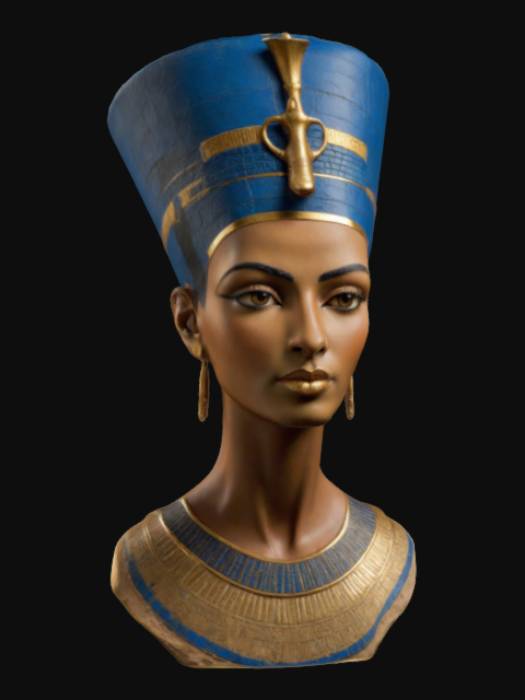
미적 점수 (1~10점): 6